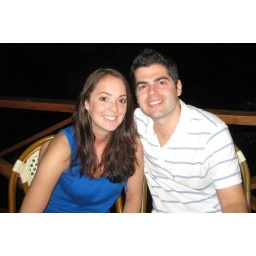
Me and Shannon in blue shirt Close up